Monsieur Hire

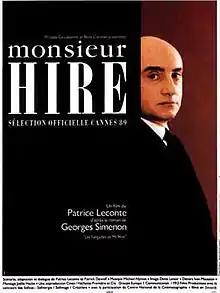
Theatrical release poster

Monsieur Hire is a 1989 French crime drama film directed by Patrice Leconte and starring Michel Blanc in the title role and Sandrine Bonnaire as the object of Hire's affection. The film received numerous accolades as well as a glowing review from the American film critic Roger Ebert, who later added the film to his list of "Great Movies." The screenplay of the film is based on the novel "Les Fiançailles de M. Hire" by Georges Simenon and has original music by Michael Nyman. Simenon's novel was previously filmed in 1947 by Julien Duvivier as "Panic (Panique)" starring Michel Simon.